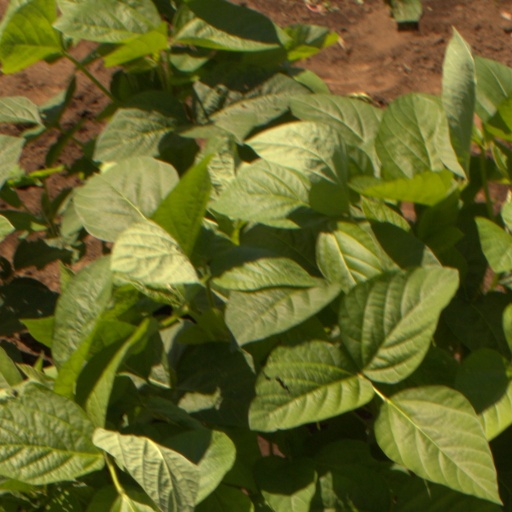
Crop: soybean